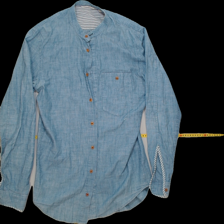
View: front
Type: Shirt
Category: Ladies
Brand: Not Applicable
Colors: Blue
Material: 100%cotton
Size: S
Trend: No trend
Stains: No
Price range: 50-100
Recommended usage: Reuse